Diphtheria antitoxin

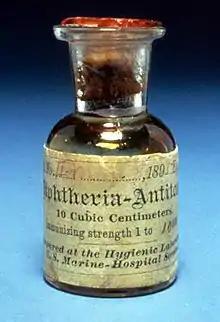
One of the first bottles of Diphtheria antitoxin produced by the Hygienic Laboratory (predecessor of the NIH), c. 1895

It is a solution of concentrated proteins, chiefly globulins, containing antibodies obtained from the blood of horses that have been immunized against diphtheria toxin.